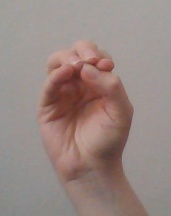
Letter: ha